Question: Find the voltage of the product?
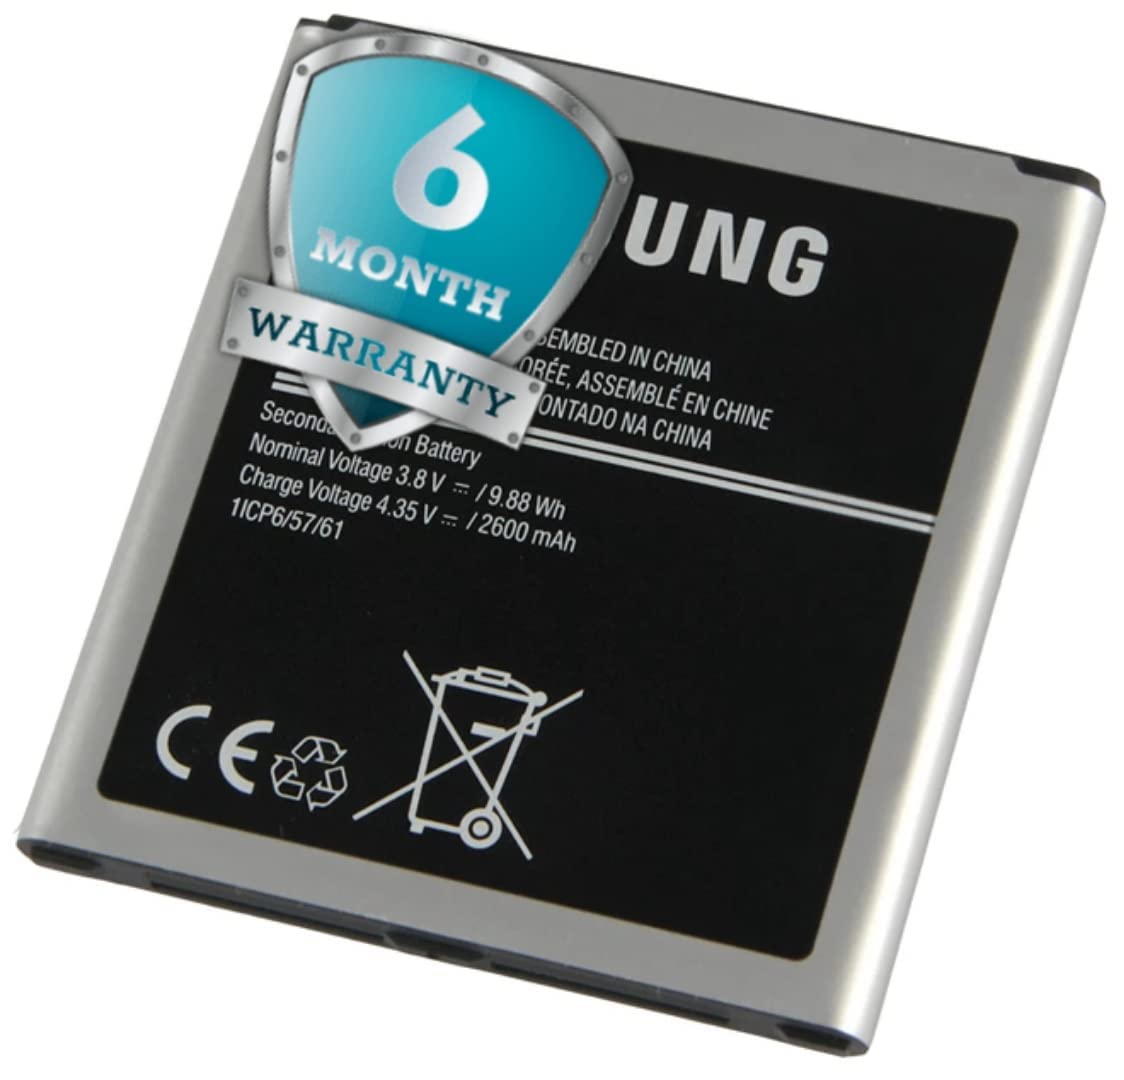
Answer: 3.8 volt